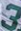
Number: 3